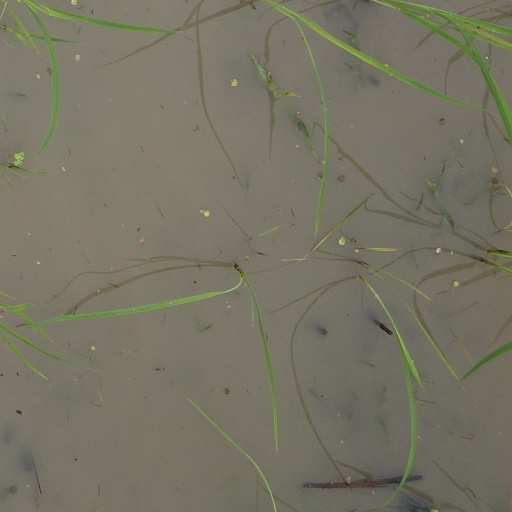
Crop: rice